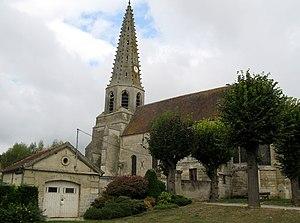
L'église Saint-André est une église située à Septmonts, en France.
Cet article recense les monuments historiques du sud de l'Aisne, en France.